Midway Plaisance

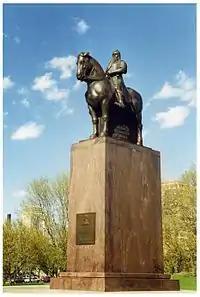
A view of the memorial on the Midway to Thomas Masaryk by sculptor Albín Polášek, represented as a legendary Knight of Blaník Mountain

The word "plaisance" is both the French spelling of and a quaint obsolete spelling for "pleasance", itself an obscure word in this context meaning "a pleasure ground laid out with shady walks, trees and shrubs, statuary, and ornamental water". In the western area, Olmsted, (the park designer) labeled a section “Upper Plaisance.” In the eastern area, he had a “Lagoon Plaisance.” Connecting the two was a “Midway Plaisance.” In other words, Midway Plaisance wasn’t a name. It was a description.